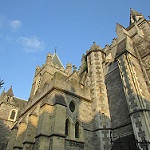
Label: buildings